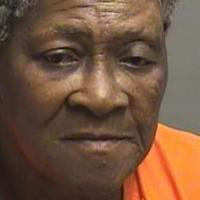
Age group: age 80 +